Hellingly Hospital Railway

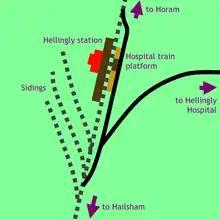
Layout of LBSCR (dotted) and HHR (solid) lines and platforms at Hellingly station

At the railway grouping of 1923, the LBSCR became part of the Southern Railway and the agreements between the hospital (renamed the East Sussex Mental Hospital in 1919) and the LBSCR were updated. The wooden platform at Hellingly station was drastically shortened in 1922. Because service levels depended on patient numbers and the hospital's coal and food requirements, the line never operated to a timetable. By 1931, passenger numbers had fallen to such an extent that the hospital authorities no longer considered passenger usage of the line to be economical, and the passenger service was withdrawn. The passenger car was moved to the hospital grounds, fitted with an awning, and became the hospital's sports pavilion. surviving into the mid-1990s before being destroyed in a fire started by vandals. The wooden platform at Hellingly station was removed in 1932, and the platform at the hospital was converted into a coal bay.